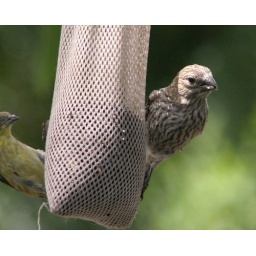
dark streaks on whitish under parts - whitish eyebrow. House Finch female has plain face and lighter streaks on under parts.